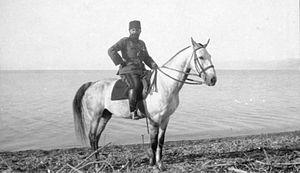
Ahmed Djemal Pacha, né le 6 mai 1872 à Mytilène, Empire ottoman, et mort assassiné le 21 juillet 1922 à Tbilissi, en Géorgie, est un chef militaire ottoman et un membre du triumvirat militaire des Trois Pachas qui a gouverné l'Empire ottoman pendant la Première Guerre mondiale, avec Talaat Pacha et Enver Pacha. En tant que tel, il est impliqué dans le génocide arménien, assyrien et grec pontique. Sa répression du nationalisme arabe en Syrie ottomane et au Liban lui vaut d'être surnommé « le Boucher » dans le monde arabe.